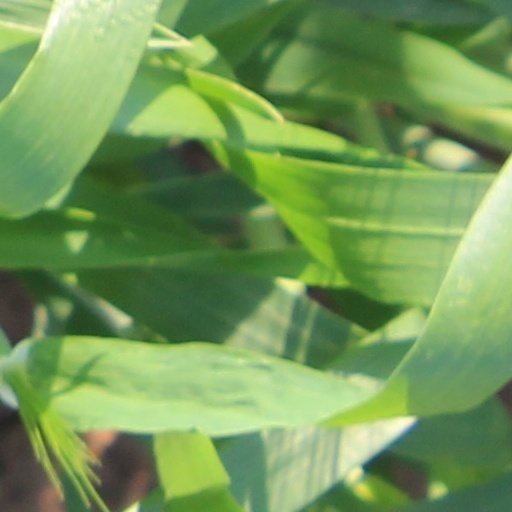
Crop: wheat